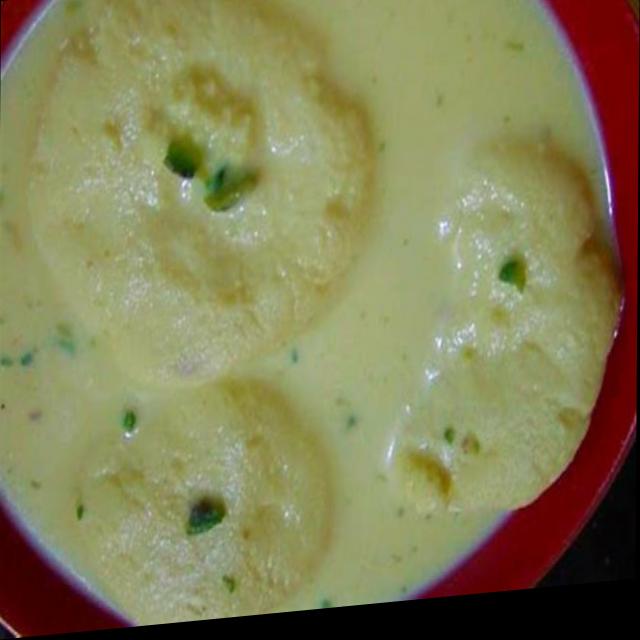
Dish: ras_malai